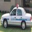
Label: automobile